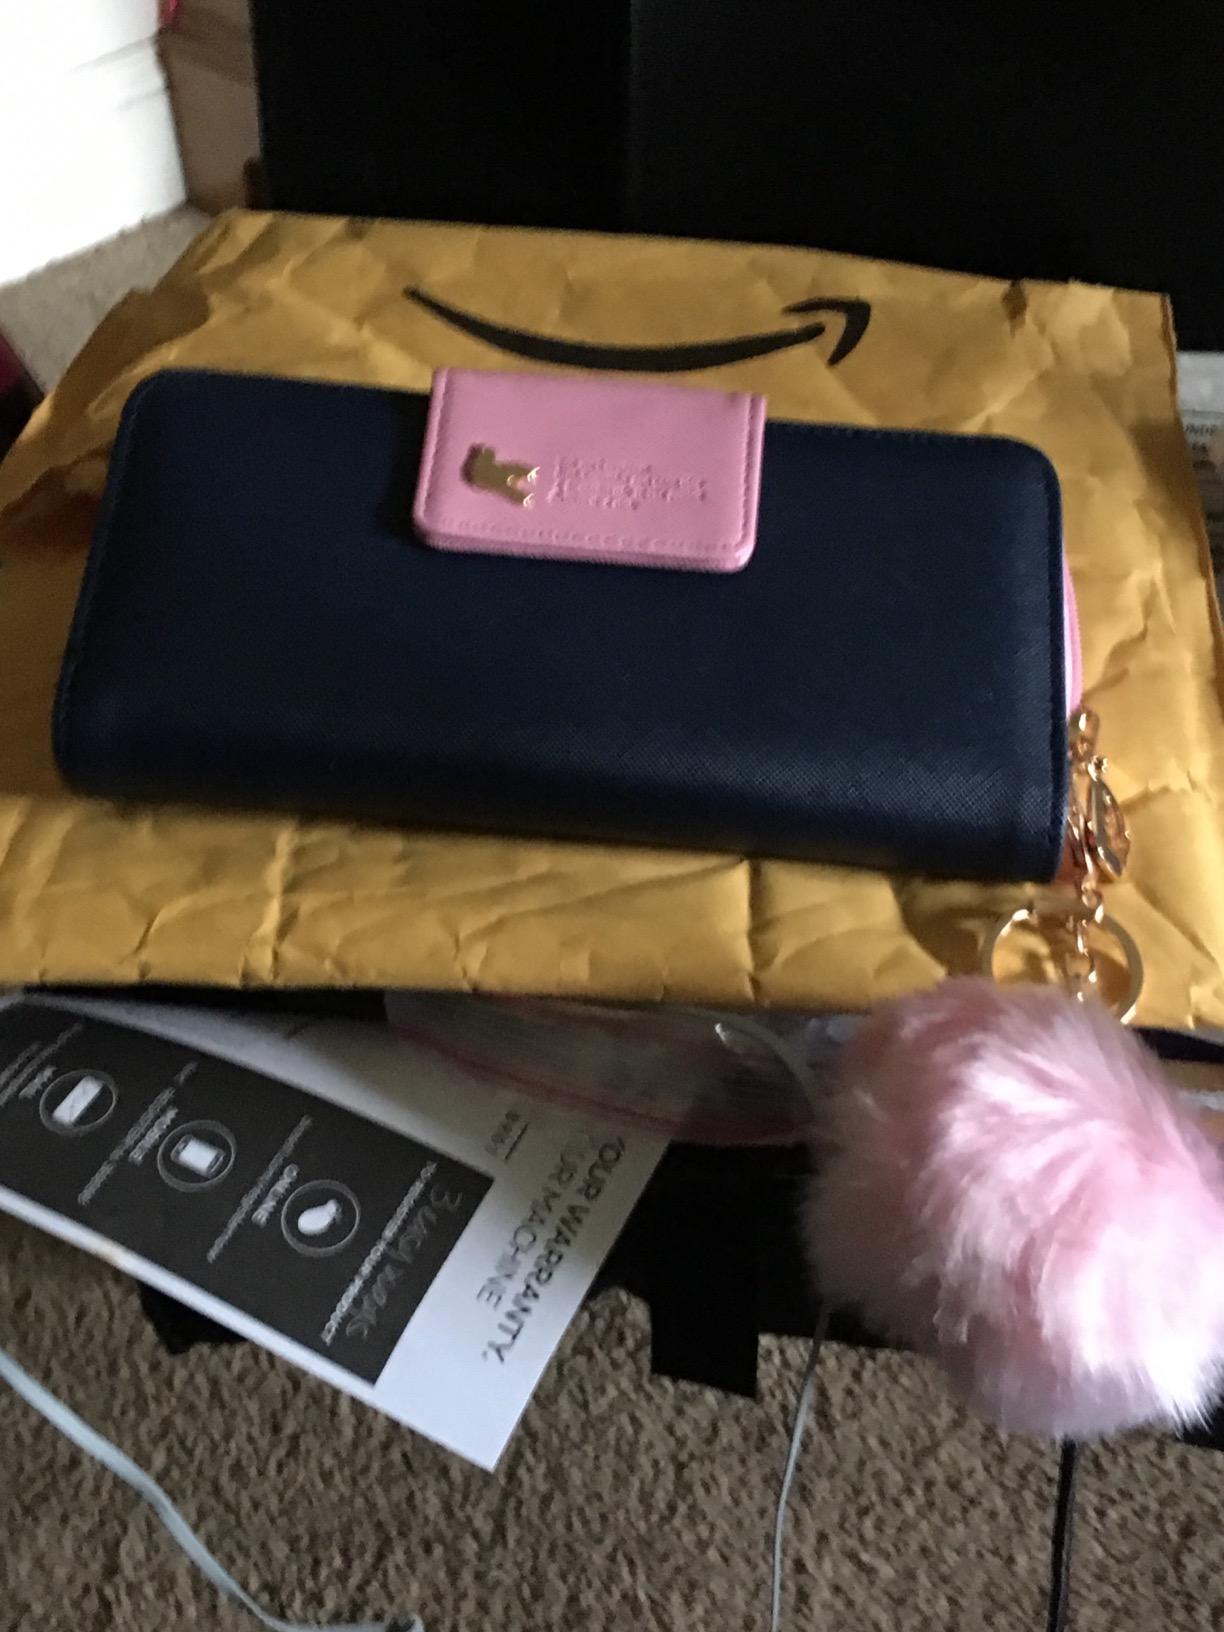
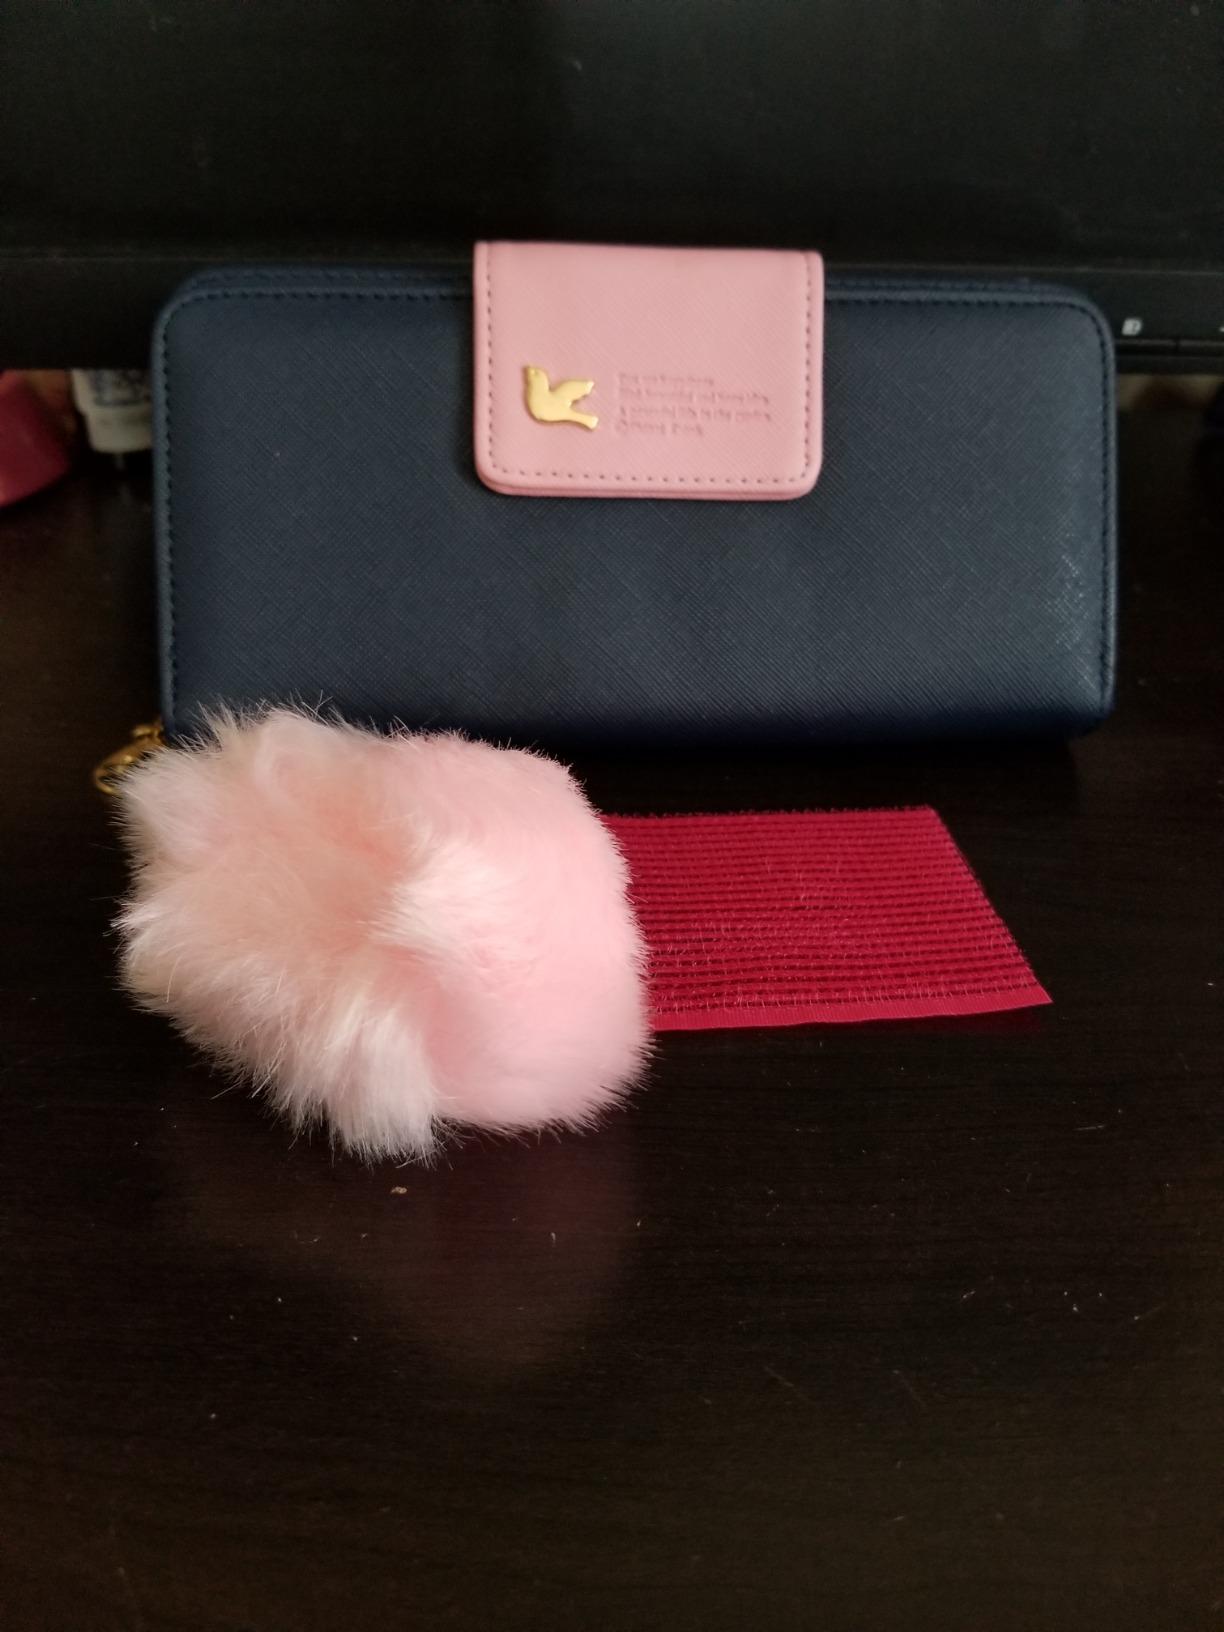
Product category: accessories_handbag
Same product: yes